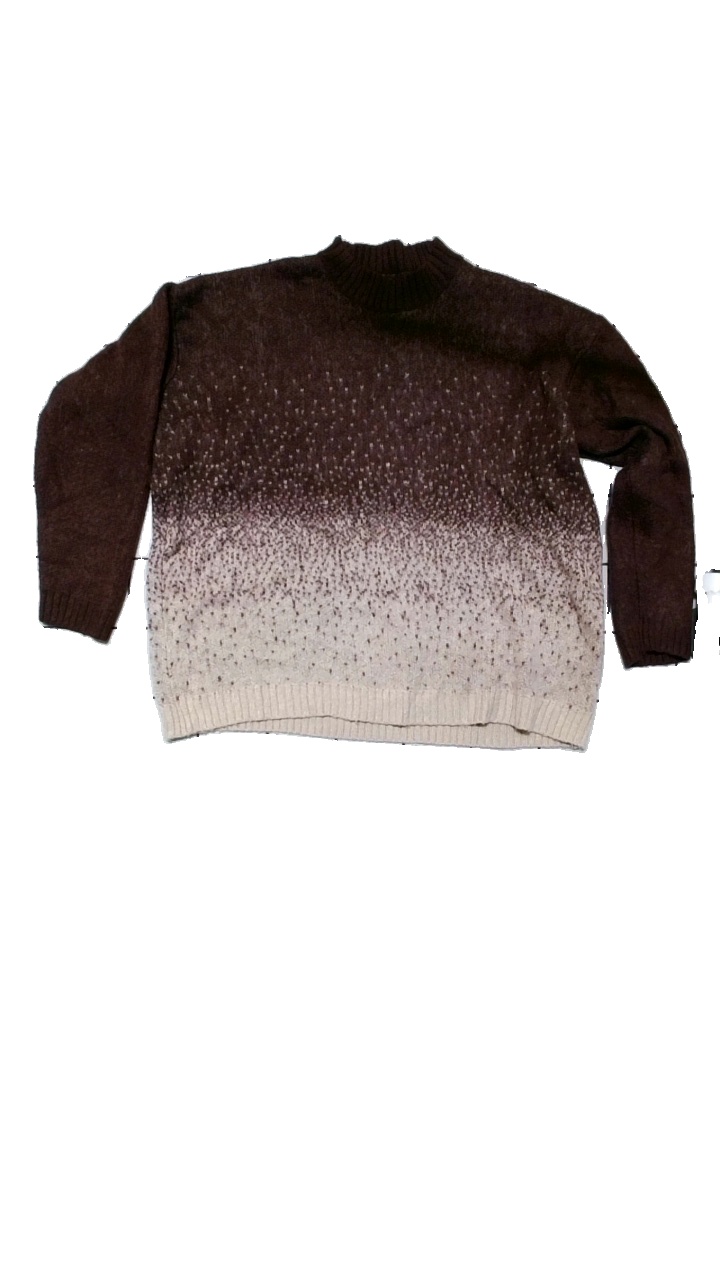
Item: Sweater (Ladies)
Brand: Bonprix
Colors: Pink, Purple
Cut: Loose, C-collar
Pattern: Other
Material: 70% acrylic, 30% polyamide
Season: Winter
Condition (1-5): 4
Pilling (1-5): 3
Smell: Minor
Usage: Reuse
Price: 50-100